Danny Aiello III

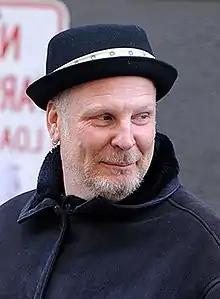

Daniel Louis Aiello III (January 27, 1957 – May 1, 2010) was an American stunt performer, stunt coordinator, director, and actor in film and television.